SS Minneapolis (1899)

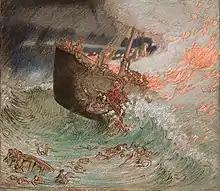
A painting by William Shackleton, portraying the sinking of SS "Volturno"

The Canadian ocean liner caught fire during a gale in the North Atlantic at , while she was on a voyage from Rotterdam to New York City on the morning of 9 October 1913. "Volturno" sent out a wireless distress call to which 11 ships responded including "Minneapolis", which arrived by midnight. "Minneapolis" launched a single lifeboat to offer her assistance to the stricken ship, but the sea remained too rough to coordinate an effective rescue operation and the lifeboat was recovered by fellow rescue ship before it was completely swamped. By dawn the following day, "Minneapolis" launched her remaining lifeboats, which managed to rescue 30 male passengers from "Volturno". The remaining 491 survivors were picked up by the other rescue ships, while 136 were lost in the fire. "Minneapolis" landed the 30 survivors she took on board at Gravesend, United Kingdom on 14 October. For his actions in the rescue effort, Captain Francis Overman Hasker of the "Minneapolis" received the gold Sea Gallantry Medal from the Board of Trade, while 21 other members of the crew were awarded silver medals and a cash reward from the Atlantic Transport Line.